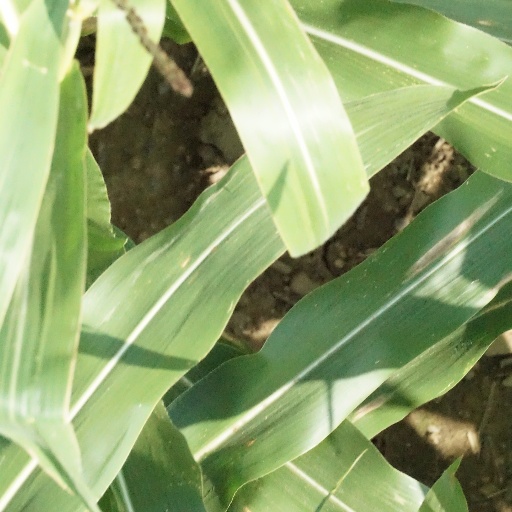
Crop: maize; corn